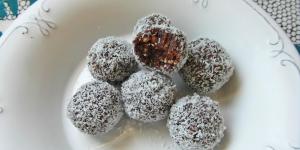
trufas veganas de datiles